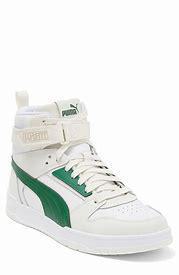
Brand: Puma
Model: RBD Game